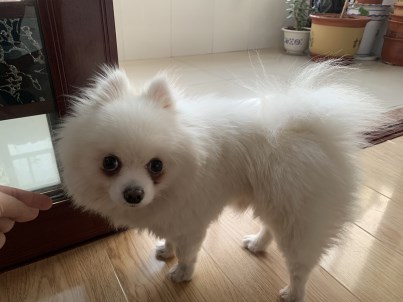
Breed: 1936-n000005-Pomeranian